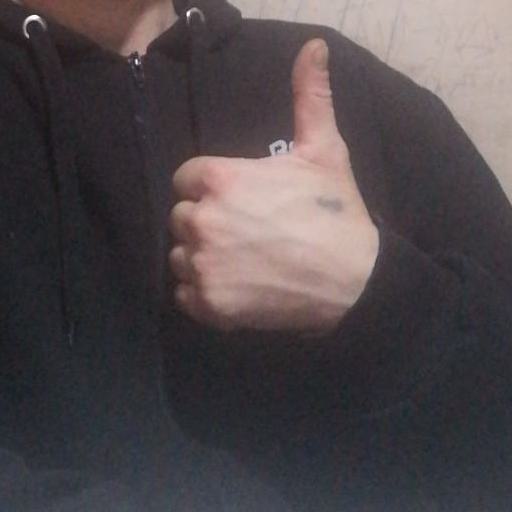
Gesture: like